Bowland Forest Gliding Club

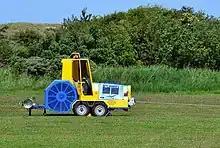
A Skylaunch 2 glider winch

The club used the money raised from the sale of the Pawnee to buy an LPG-powered Skylaunch 2 winch with twin drums. It arrived in January 1995, enabling a faster launch rate and greater launch heights.